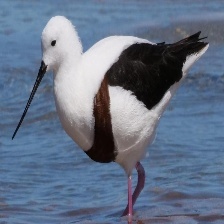
Species: BANDED STILT
Scientific name: CLADORHYNCHUS LEUCOCEPHALUS